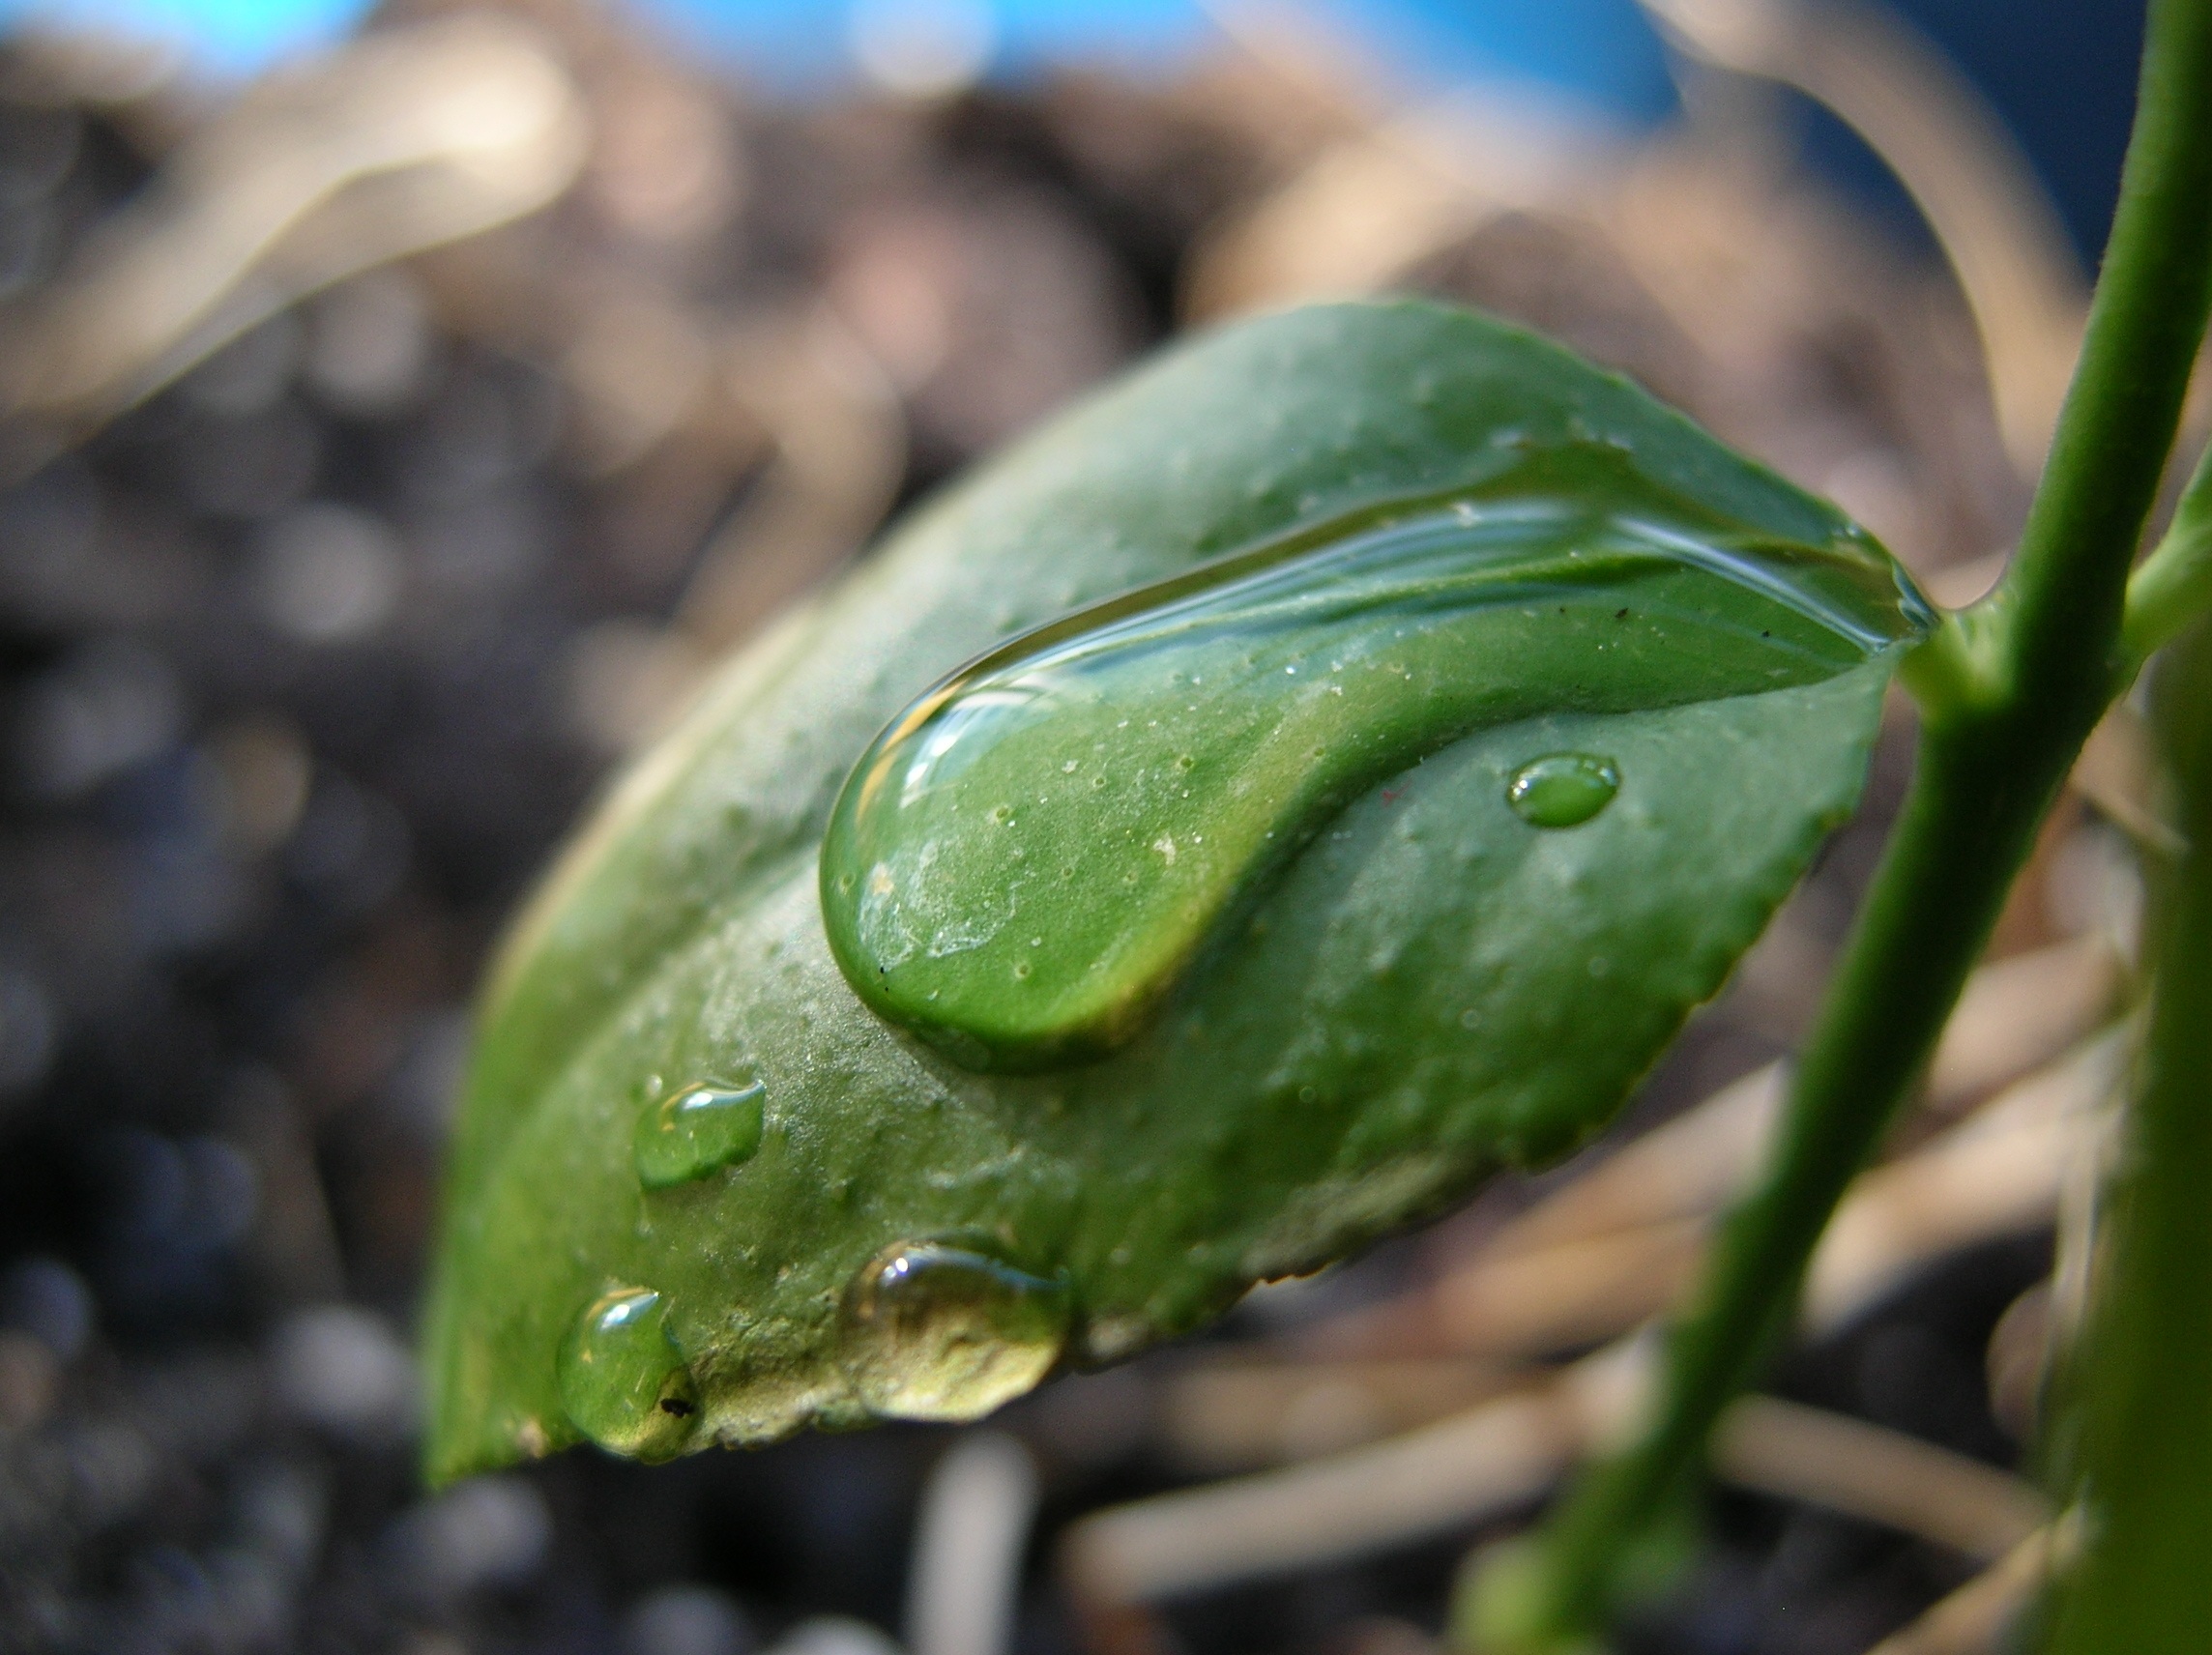
nature, plant, leaf, flower, green, macro, botany, frog, amphibian, garden, closeup, flora, feather, fauna, lemon, tree frog, close up, green plant, beauty, drops, macro photography, a drop of water, rain drops, a drop of, the sapling macro, the rain